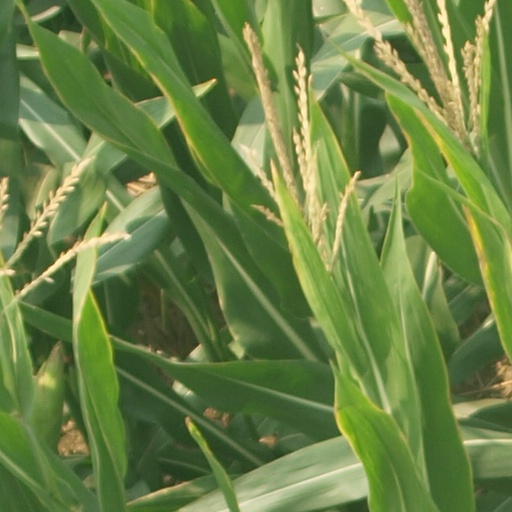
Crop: maize; corn